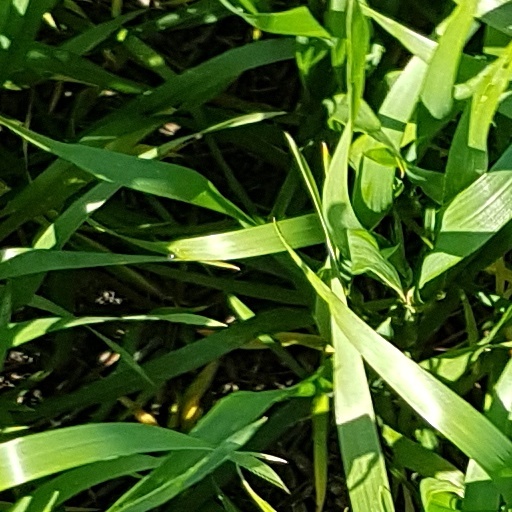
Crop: wheat